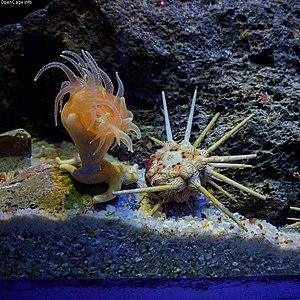
Les Stylocidaris sont un ordre d'oursins de la famille des Cidaridés et vivant en eaux profondes.